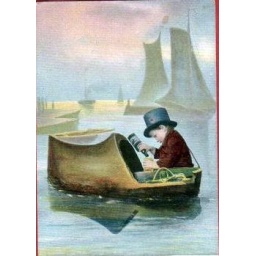
1905 postcard boy in Dutch shoe boat